Answer in natural language. How many Toilets are visible in the scene? Choose between the following options: 3, 4, 0, 2 or 1
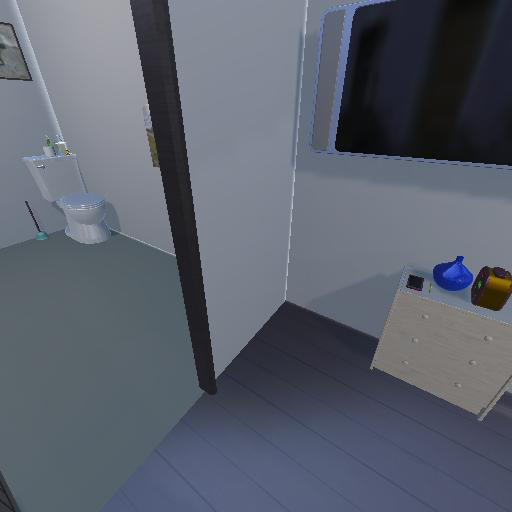
<answer>1</answer>